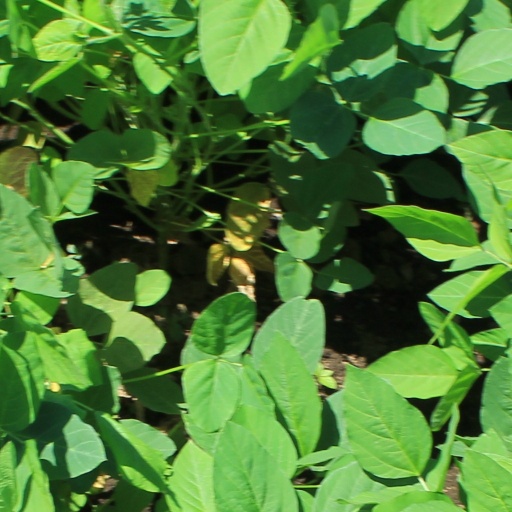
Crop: soybean